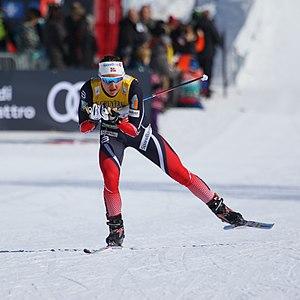
Ingvild Flugstad Østberg, 2017 Ski Tour Canada, Ville de Québec
Ingvild Flugstad Østberg, née le 9 novembre 1990 à Gjøvik, est une fondeuse norvégienne qui a commencé sa carrière internationale en 2008. Elle devient championne olympique du sprint par équipes, avec Marit Bjørgen, lors des Jeux olympiques de Sotchi en 2014, édition où elle remporte également la médaille d'argent du sprint. En 2018 à Pyeongchang, elle remporte le relais avec Astrid Uhrenholdt Jacobsen, Ragnhild Haga et Marit Bjørgen. Championne du monde du relais lors des mondiaux 2015 de Falun, elle remporte cinq médailles mondiales lors de l'édition 2019 à Seefeld, l'argent sur le skiathlon, le trente kilomètres et le relais, le bronze sur le dix kilomètres et le relais par équipes.